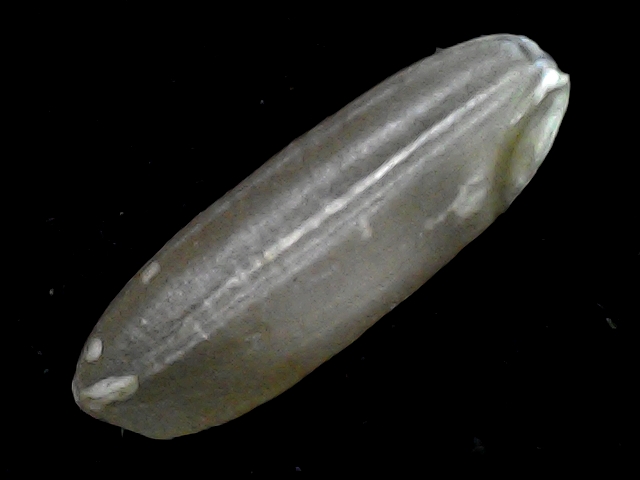
Rice variety: BR23